Economy of the Netherlands

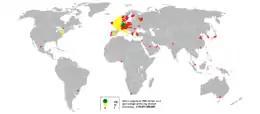
Dutch exports in 2006

The economy of the Netherlands is a highly developed market economy focused on trade and logistics, manufacturing, services, innovation and technology and sustainable and renewable energy. It is the world's 18th largest economy by nominal GDP and the 28th largest by purchasing power parity (PPP) and is the fifth largest economy in European Union by nominal GDP. It has the world's 11th highest per capita GDP (nominal) and the 13th highest per capita GDP (PPP) as of 2023 making it one of the highest earning nations in the world. Many of the world's largest tech companies are based in its capital Amsterdam or have established their European headquarters in the city, such as IBM, Microsoft, Google, Oracle, Cisco, Uber and Netflix. Its second largest city Rotterdam is a major trade, logistics and economic center of the world and is Europe's largest seaport. Netherlands is ranked fifth on global innovation index and fourth on the Global Competitiveness Report. Among OECD nations, Netherlands has a highly efficient and strong social security system; social expenditure stood at roughly 25.3% of GDP.